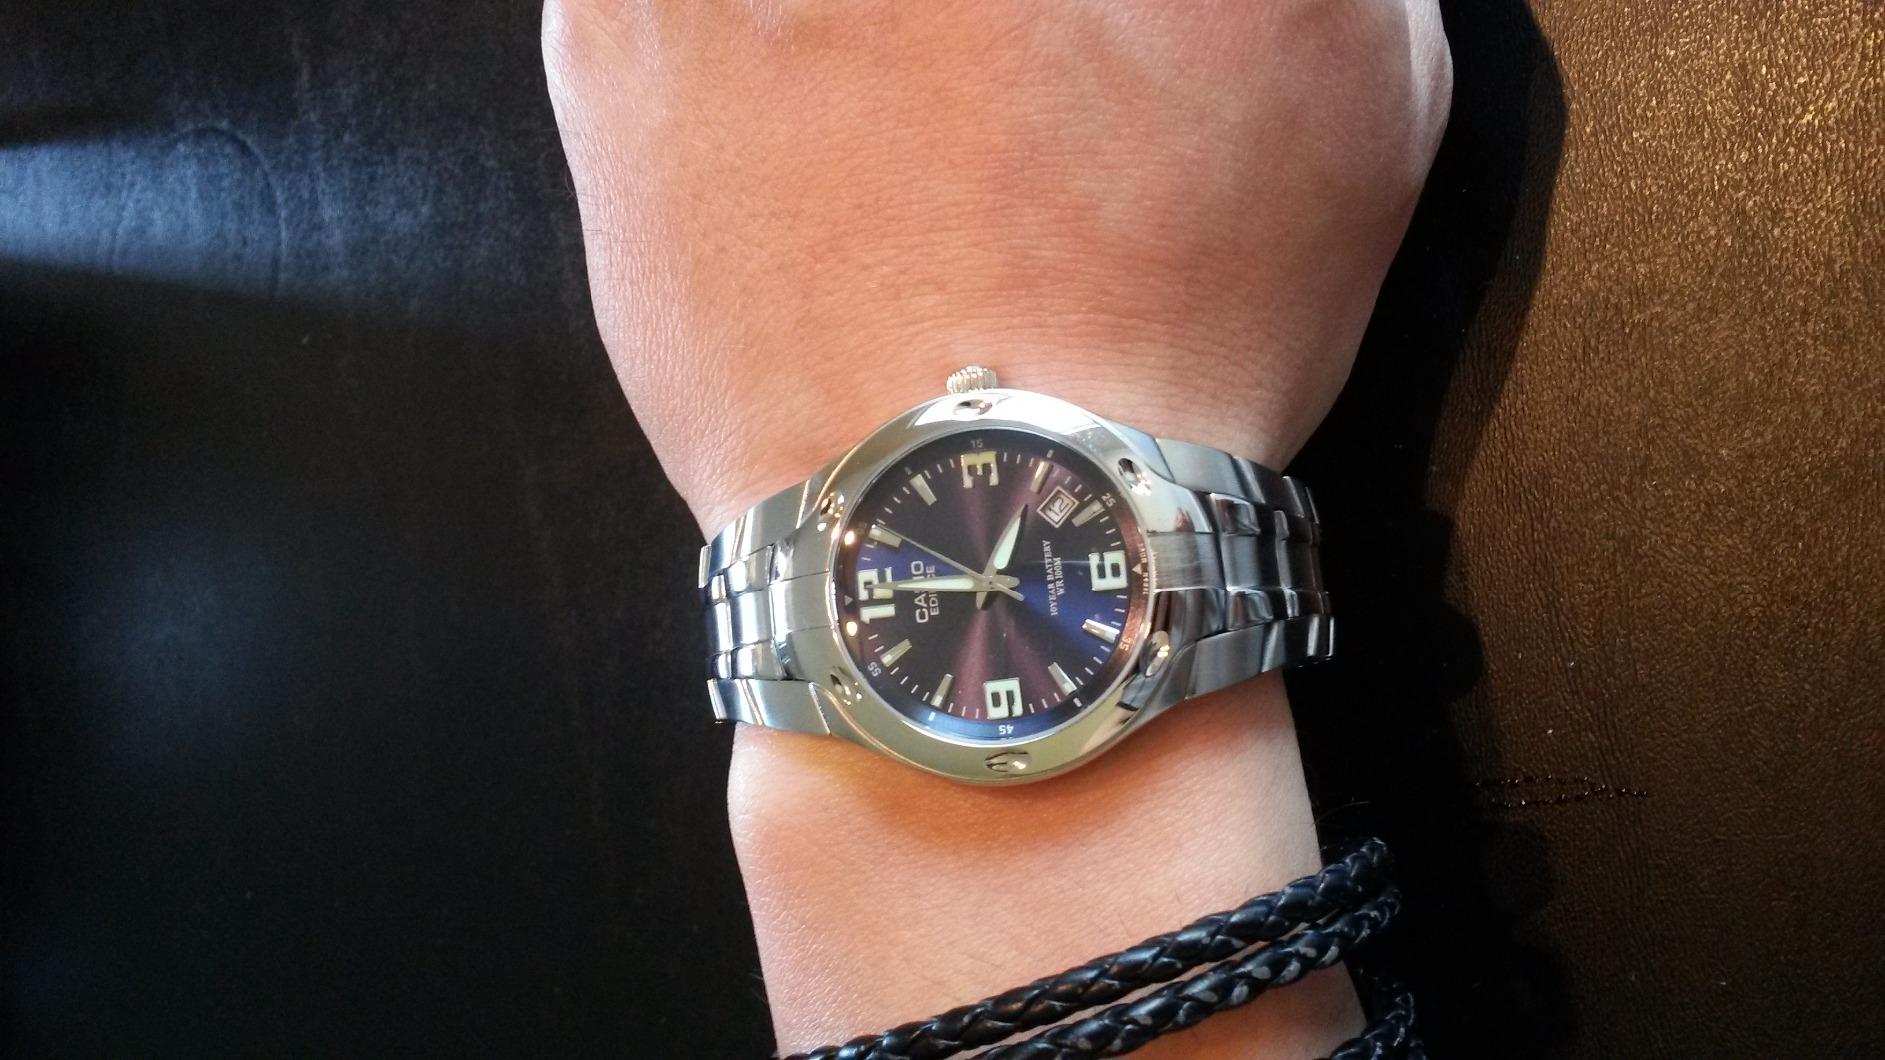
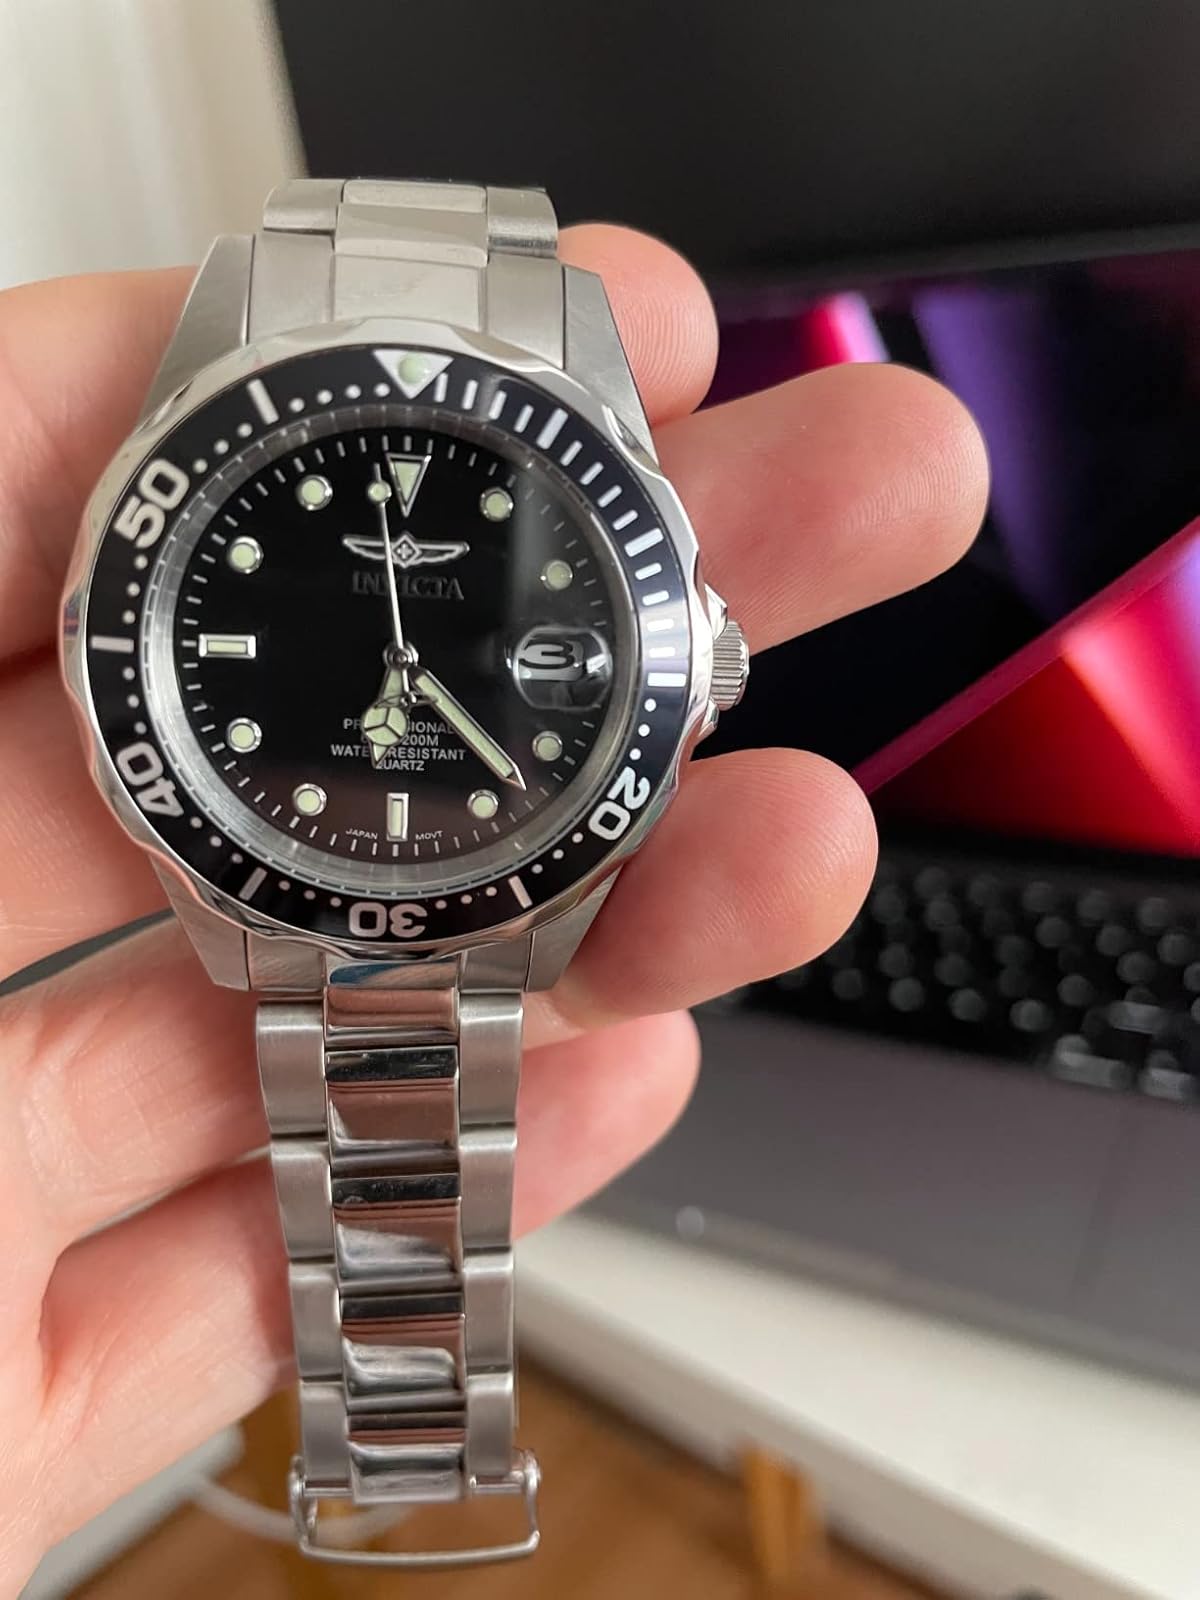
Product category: accessories_watch
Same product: no